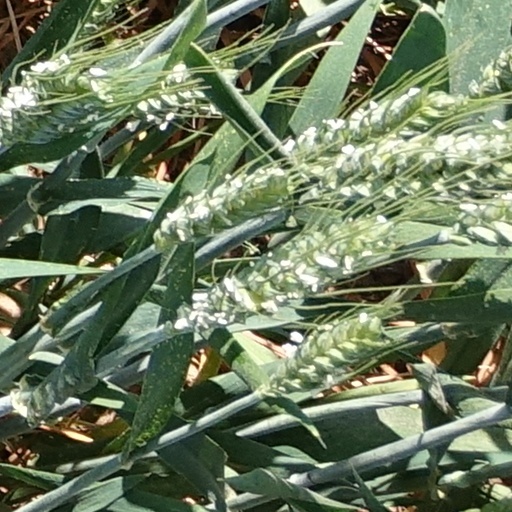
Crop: wheat